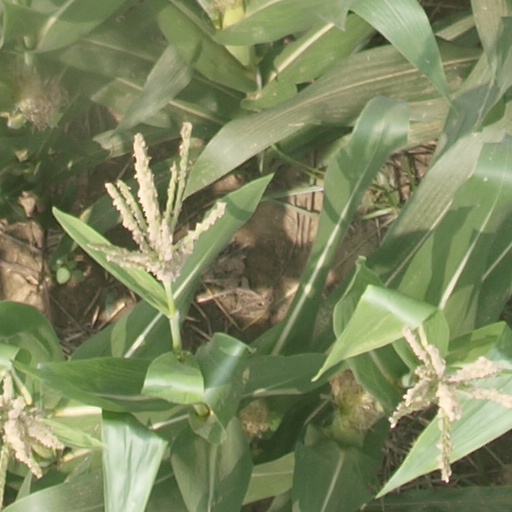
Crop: maize; corn